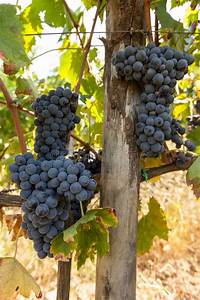
Label: Grapes